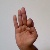
The image shows a hand gesture representing the letter 'F' in Indian Sign Language.